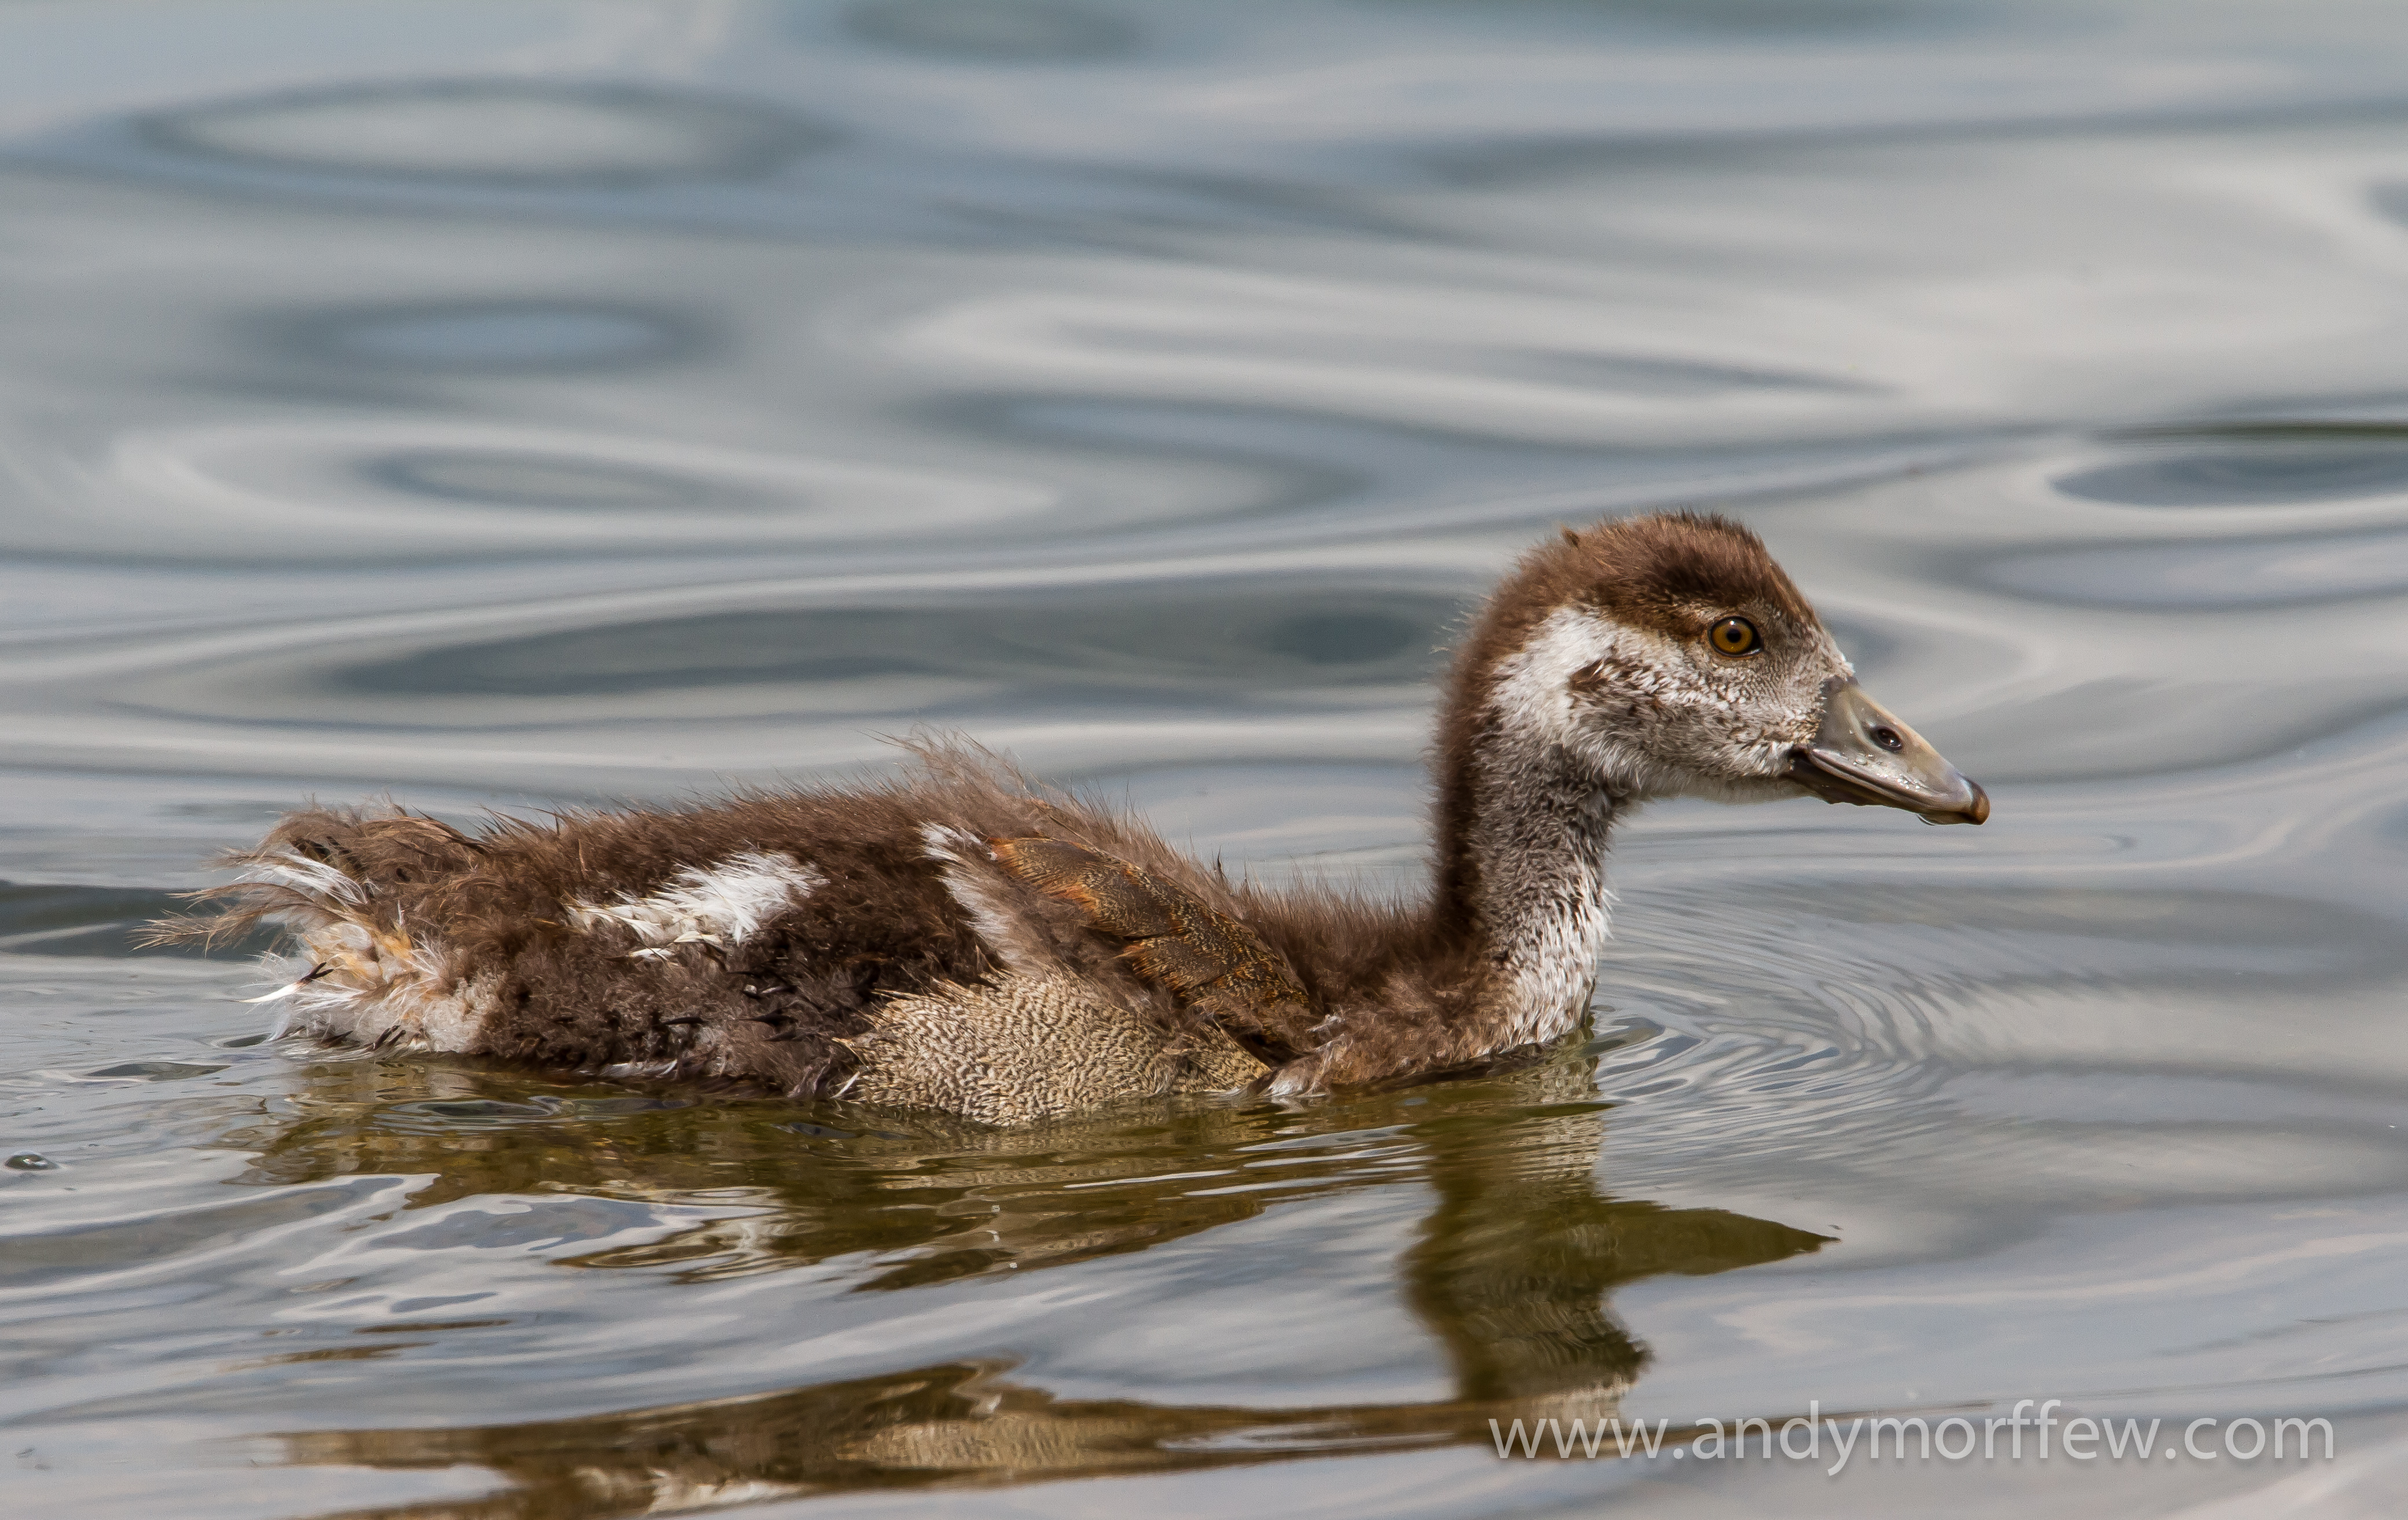
bird, wing, wildlife, beak, fauna, duck, vertebrate, waterfowl, water bird, mallard, mergus, shorebird, andymorffew, morffew, hampshire, egyptiangoose, gosling, ducks geese and swans, seaduck